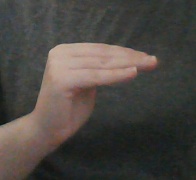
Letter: haa